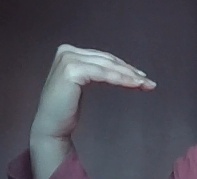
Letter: haa